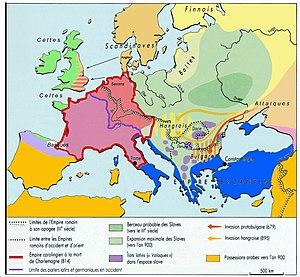
Carte de l'Europe en 850
L’origine des roumanophones et même leur définition actuelle sont sujets, dans les sciences historiques, humaines et linguistiques, à des controverses découlant de deux problématiques :
Le terme Roumains a plusieurs acceptions. Il peut désigner les citoyens de la Roumanie et eux seuls, quelles que soient leurs langues ou leur cultures. Le terme peut aussi désigner les Roumains au sens d'ethnie, qu'ils vivent en Roumanie, en Moldavie, dans d'autres pays ou qu'ils fassent partie de la diaspora. Les Roumains au sens d'ethnie, ainsi que les différentes minorités nationales, sont donc considérés comme des Roumains selon la définition considérée.
L’histoire de la Roumanie, en tant qu'État moderne, ne commence réellement qu'avec la création des Principautés unies de Moldavie et de Valachie en 1859. Cependant, l'histoire des pays où évoluent les roumanophones remonte à l'Antiquité et comprend des territoires plus vastes que la Roumanie actuelle.
Le terme Thraco-Romain se rapporte à la culture et à la langue des populations d'origine thrace des Balkans, incorporées dans l'empire romain.